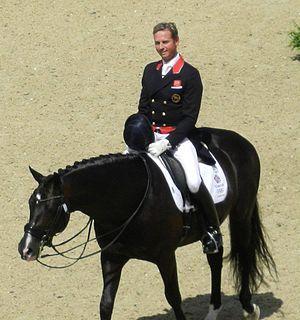
Uthopia est un étalon KWPN monté par le cavalier britannique Carl Hester dans les compétitions de dressage.
Carl Hester est un carvalier de dressage britannique qui concoure au niveau olympique. À la date du 8 août 2012, la Fédération équestre internationale le classe au 12ᵉ rang mondial sur Uthopia.